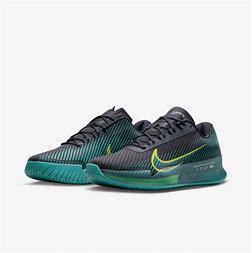
Brand: Nike
Model: Court Air Zoom Vapor 11